Josie Rourke

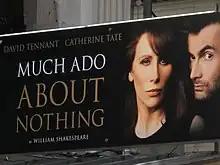
Poster for the 2011 production of "Much Ado About Nothing", directed by Rourke

Shortly after she was appointed, the Bush Theatre was the target of a proposed cut in funding by Arts Council England. Rourke made a Freedom of Information Act request which established that the proposed cut had been made using flawed evidence and data. The Arts Council reinstated the theatre's funding but gave Rourke three years in which to find a new home for the Bush Theatre. In 2011, the Bush Theatre opened in new premises in a former library building, winning Theatre of the Year.